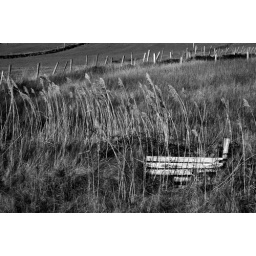
broken wooden gate in wheat field